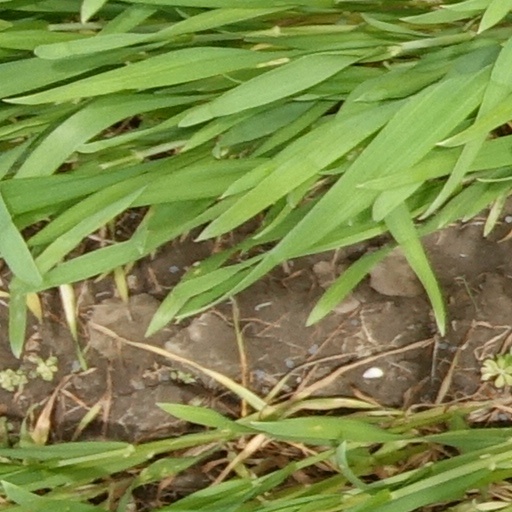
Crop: wheat